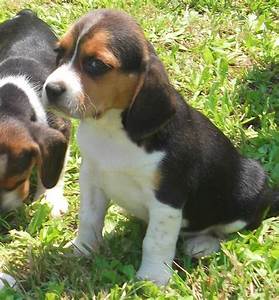
Label: cane